Volodymyr Oskilko

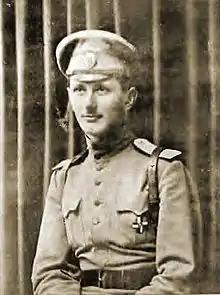
Volodymyr Oskilko as lieutenant of Tsarist Army

Volodymyr Panteleimonovych Oskilko (1892 – 19 June 1926) was a Ukrainian military activist and administrator. He became famous for the "Oskilko Affair" (see below).